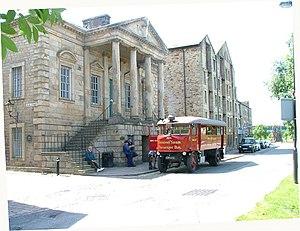
Cette liste des musées du Lancashire, Angleterre contient des musées qui sont définis dans ce contexte comme des institutions qui recueillent et soignent des objets d'intérêt culturel, artistique, scientifique ou historique. leurs collections ou expositions connexes disponibles pour la consultation publique. Sont également inclus les galeries d'art à but non lucratif et les galeries d'art universitaires. Les musées virtuels ne sont pas inclus.